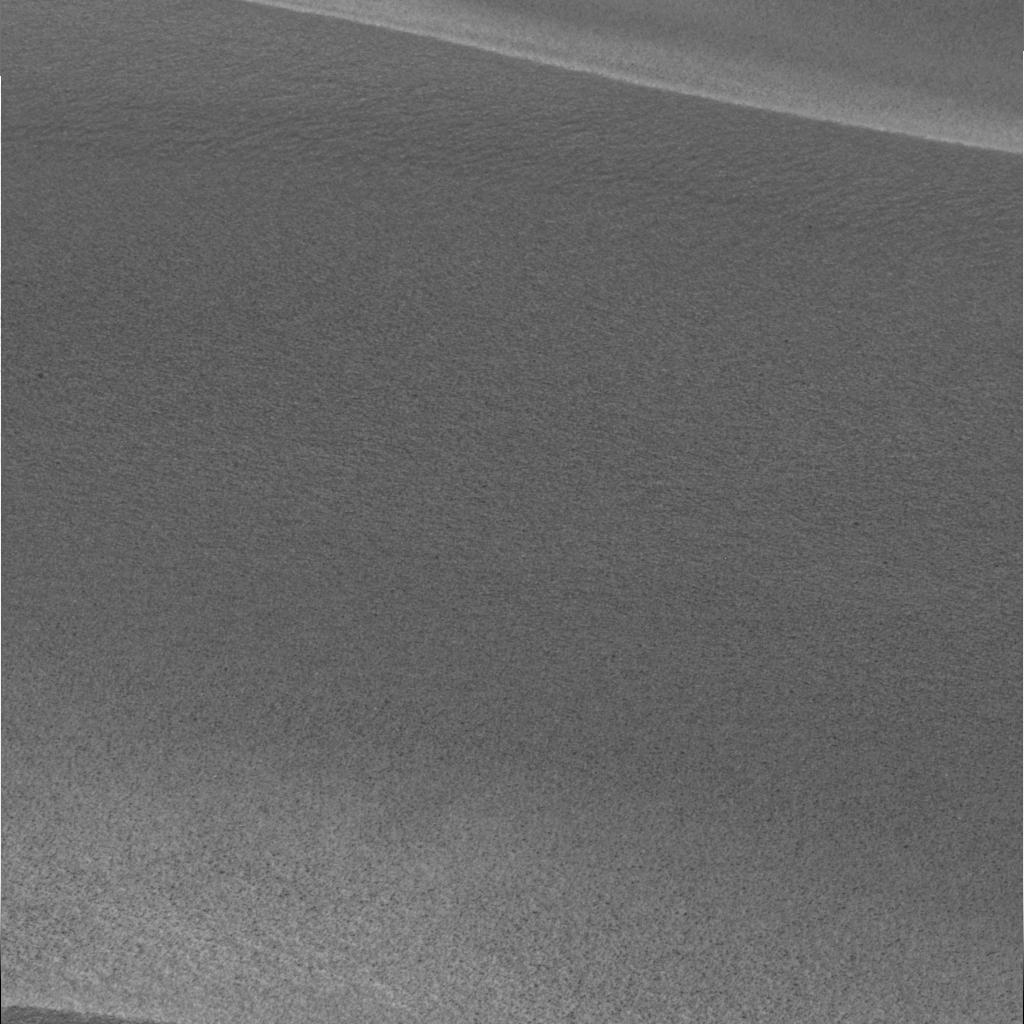
Surface features visible: Dunes/Ripples, Soil, Spherules, Nearby Surface